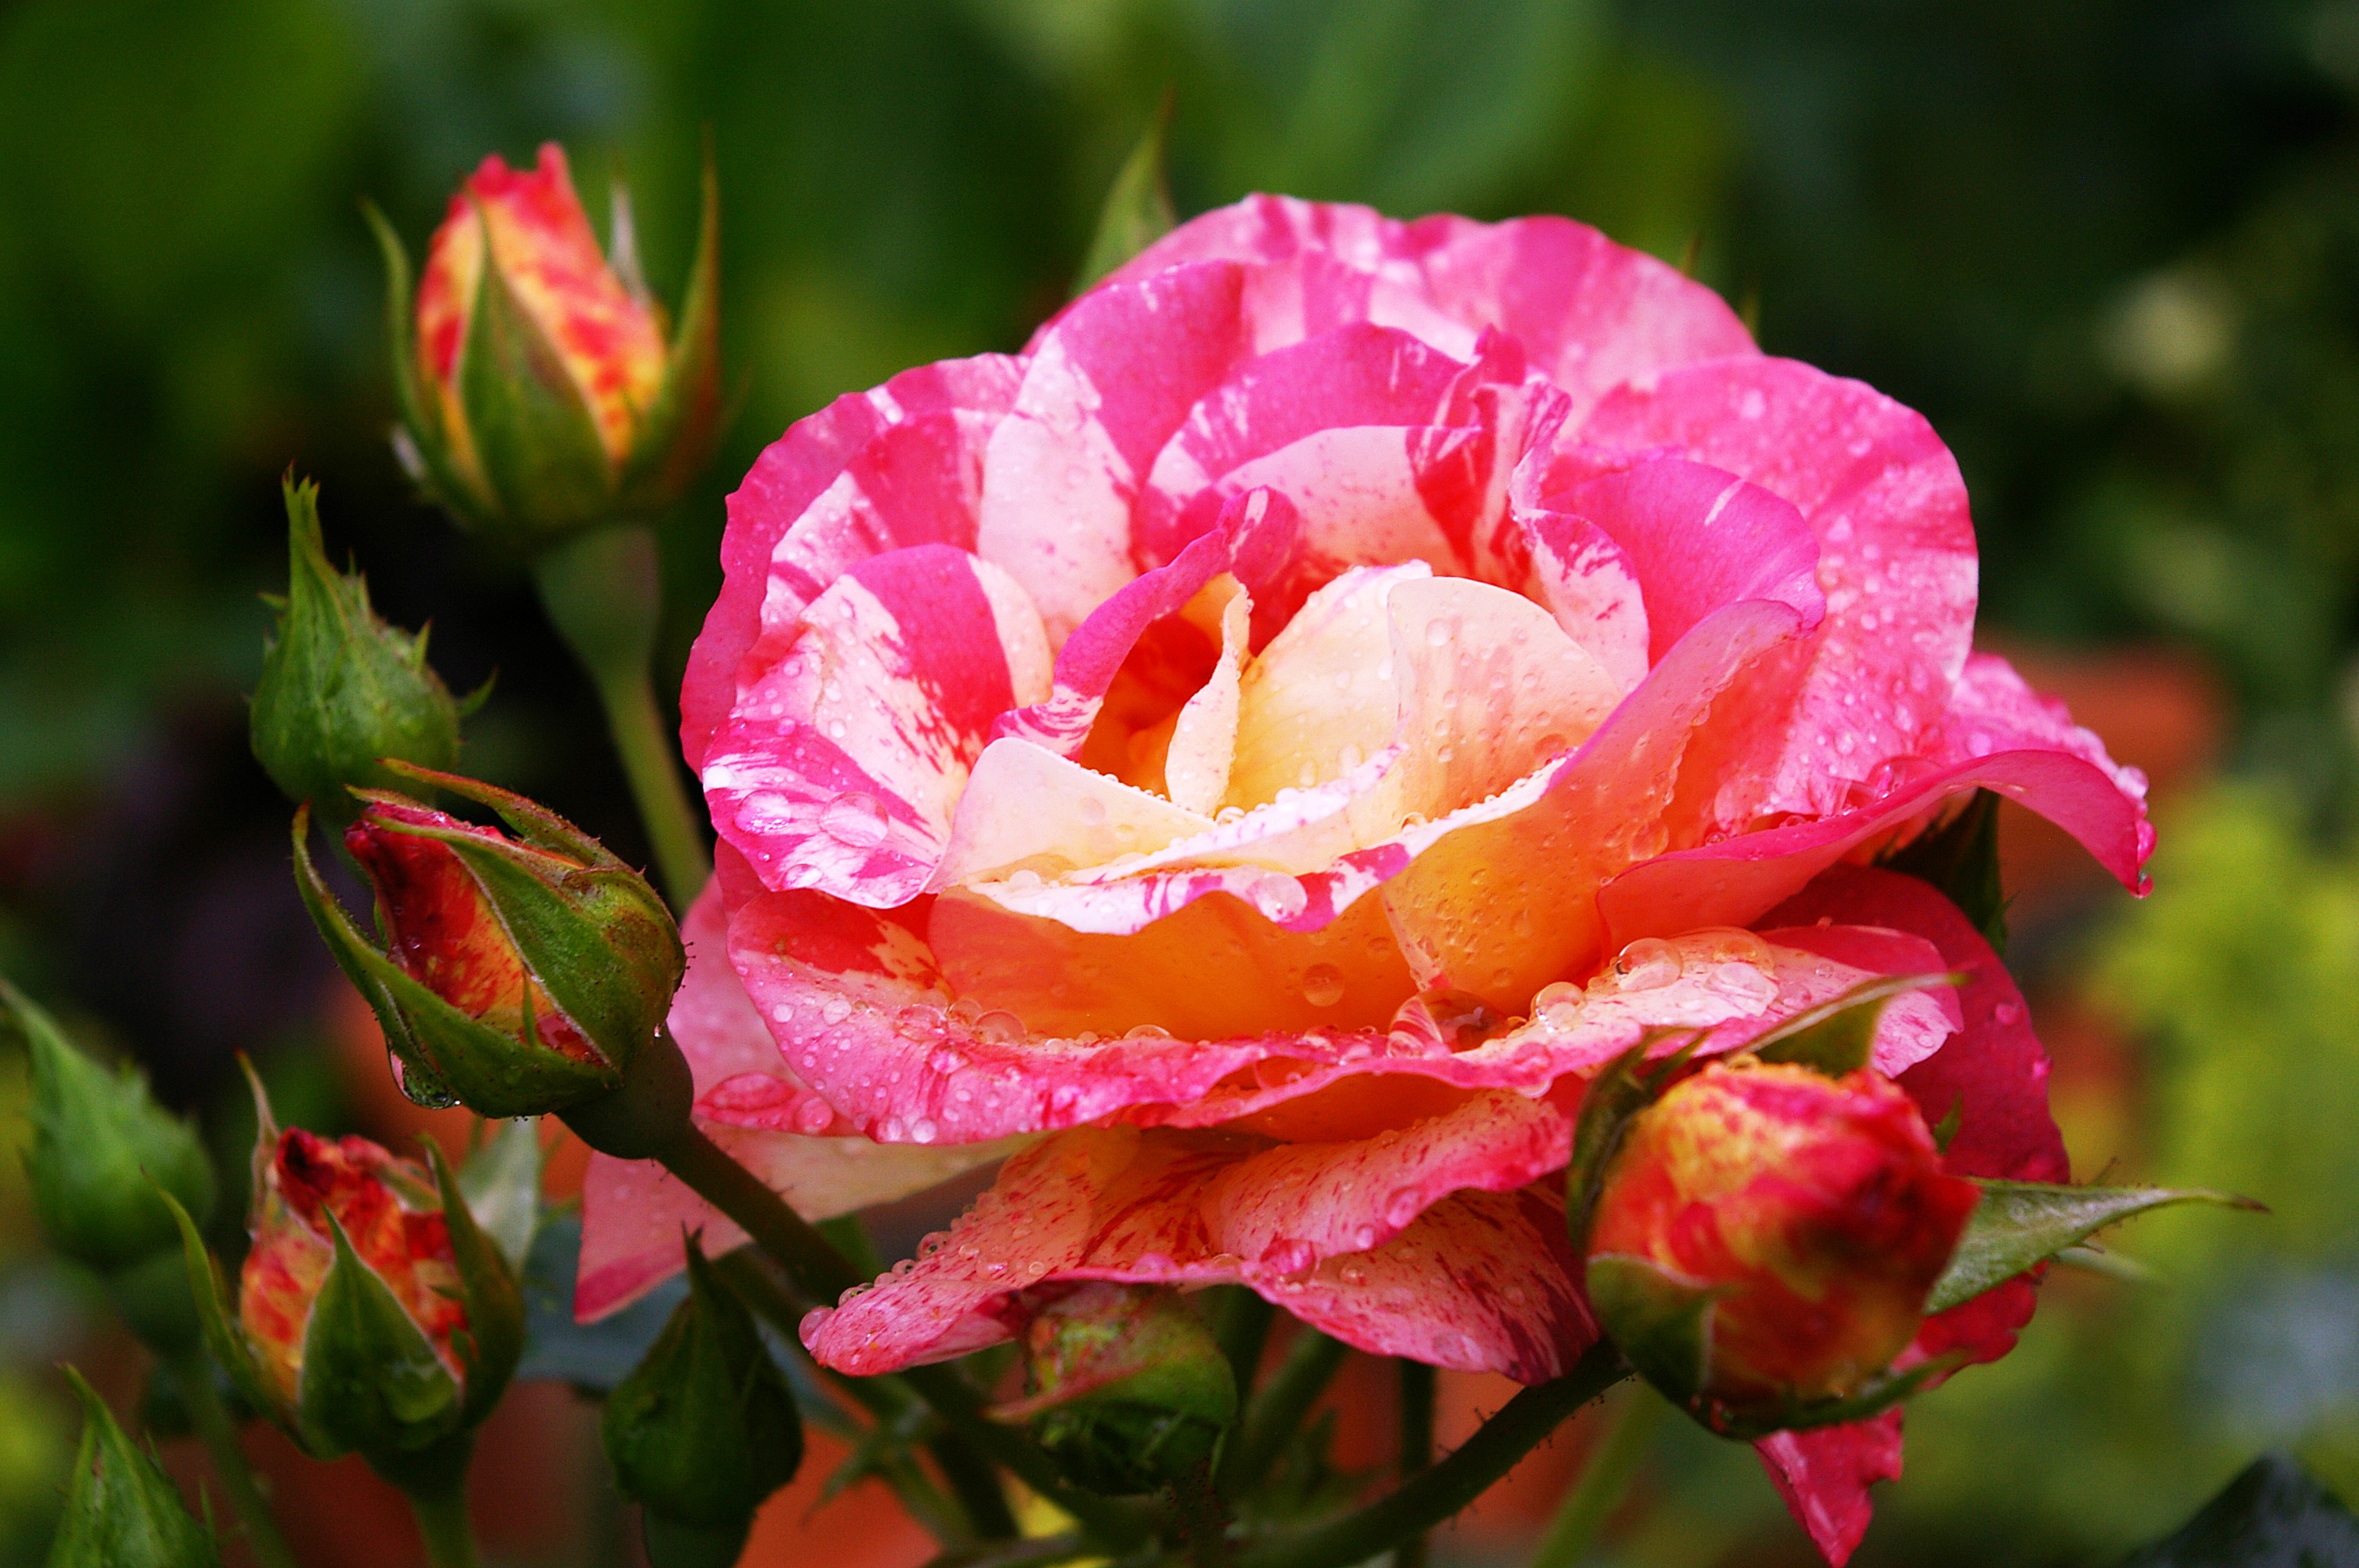
nature, blossom, plant, rain, flower, petal, bloom, summer, rose, color, romantic, colorful, garden, pink, flora, bed, beauty, beautiful, drop of water, floribunda, fragrance, filigree, rose bloom, macro photography, color change, flowering plant, bi color, garden roses, rose family, yellow red, shrub rose, painter rose, bicolor rose, land plant, rosa centifolia